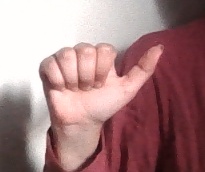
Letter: dhad